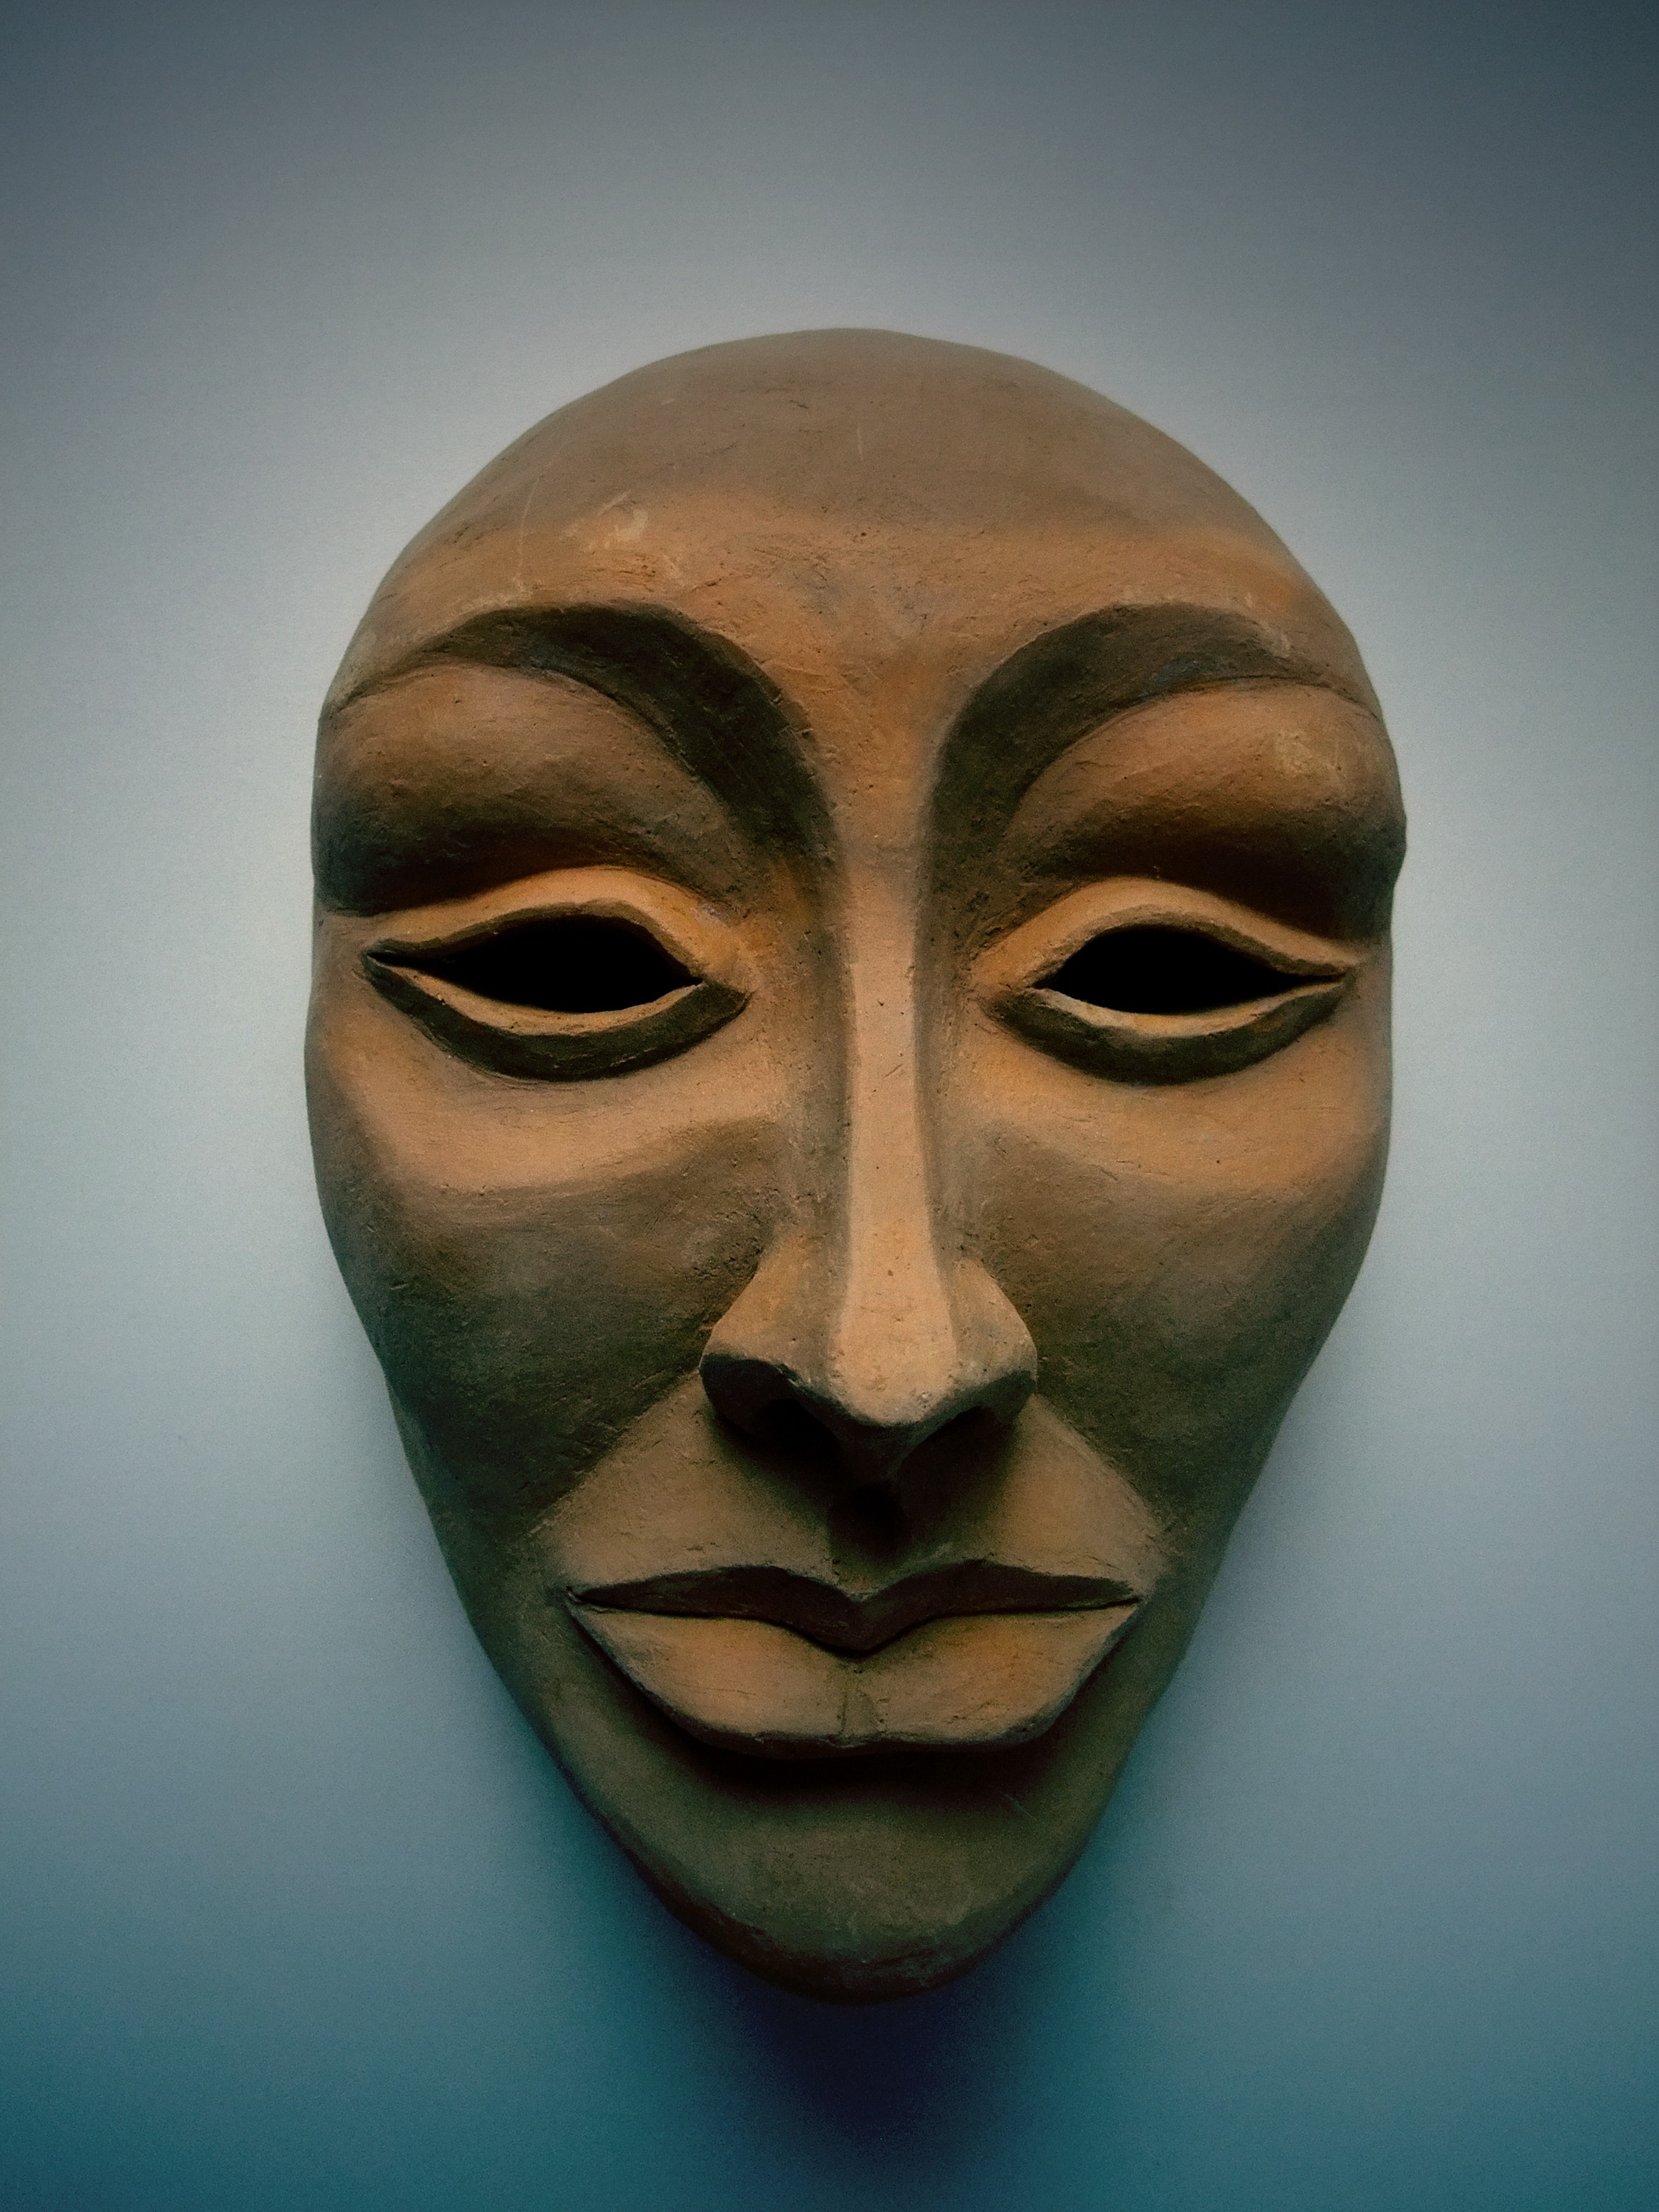
mystical, female, ceramic, craft, clothing, headgear, spiritual, close up, face, sculpture, nose, art, mask, illustration, decorative, head, costume, masque, performing arts